Maria Dembińska

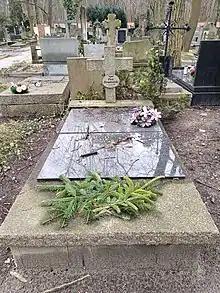
Tombstone of Maria Dembińska at the Powązki Cemetery

Maria Dembińska died on 1 November 1996 in Warsaw and was buried (along with her husband 10 years earlier) in the Powązki Cemetery.